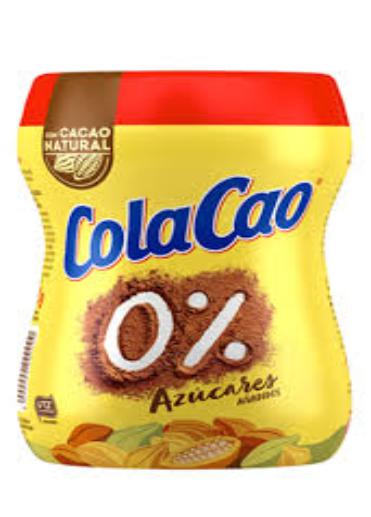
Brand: Cola Cao
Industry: Food